Kumusi River

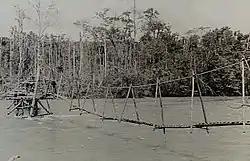
Kumusi River Crossing at Wairopi

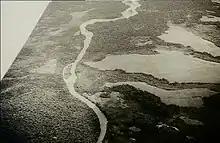
Aerial view of Kumusi River

Due to its relative proximity to the Kokoda Track, the Kumusi River was often a factor in the Kokoda Track Campaign of World War II. The fast flowing and wide river provided natural barrier from enemy, and gave the soldiers a distinct advantage. There were few bridges, the solid ones were often bombed to break a supply line. Soldiers often had to walk, or use rafts through the powerful current in order to get across Many fatalities were recorded as the current overwhelmed the soldiers. One of the most notable deaths was that of Japanese Major General Tomitaro Horii. After the Oivi-Gorari battle, the Japanese chaotically crossed the river at Wairopi. Although his horse already had drowned, Horii opted to try and cross on a raft. He soon fell into the water and drowned.